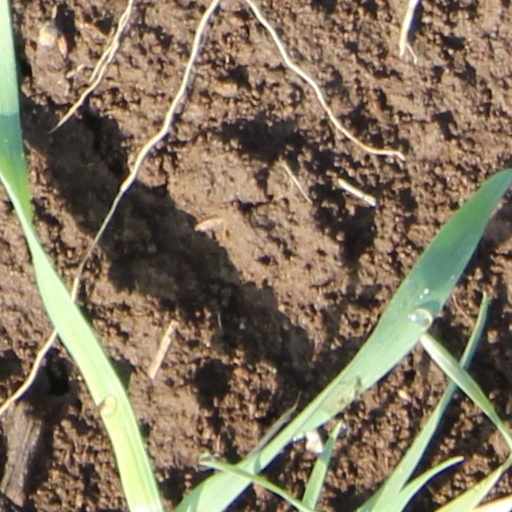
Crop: wheat